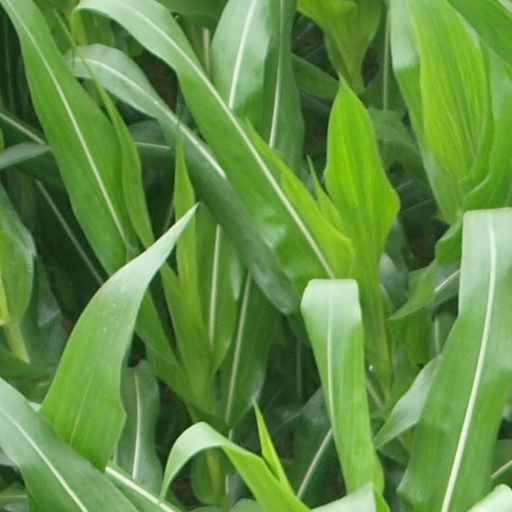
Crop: maize; corn